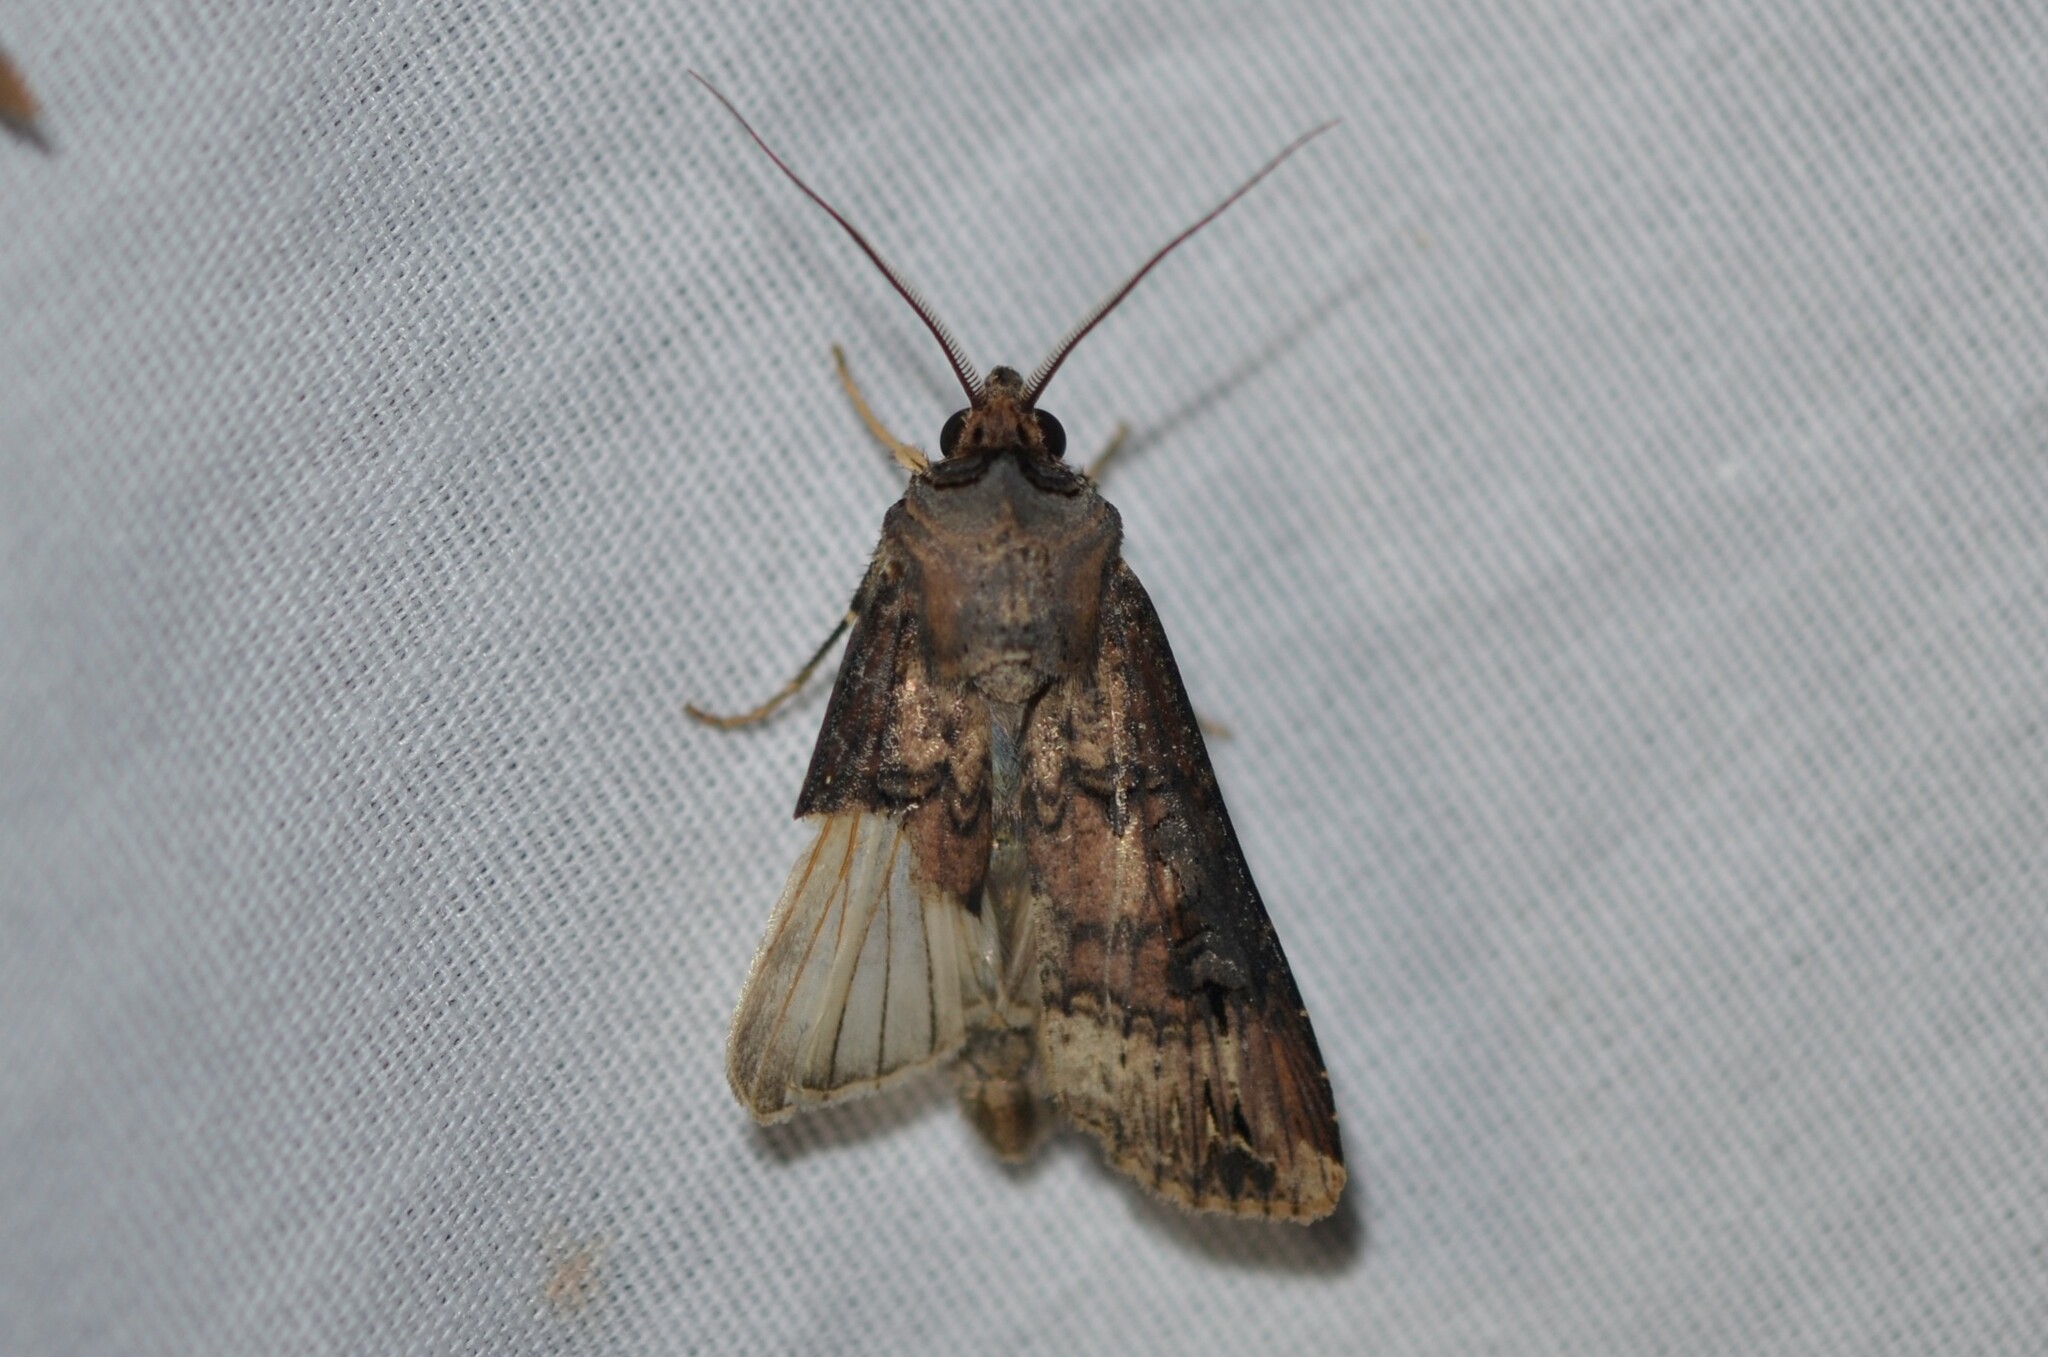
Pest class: cutworms